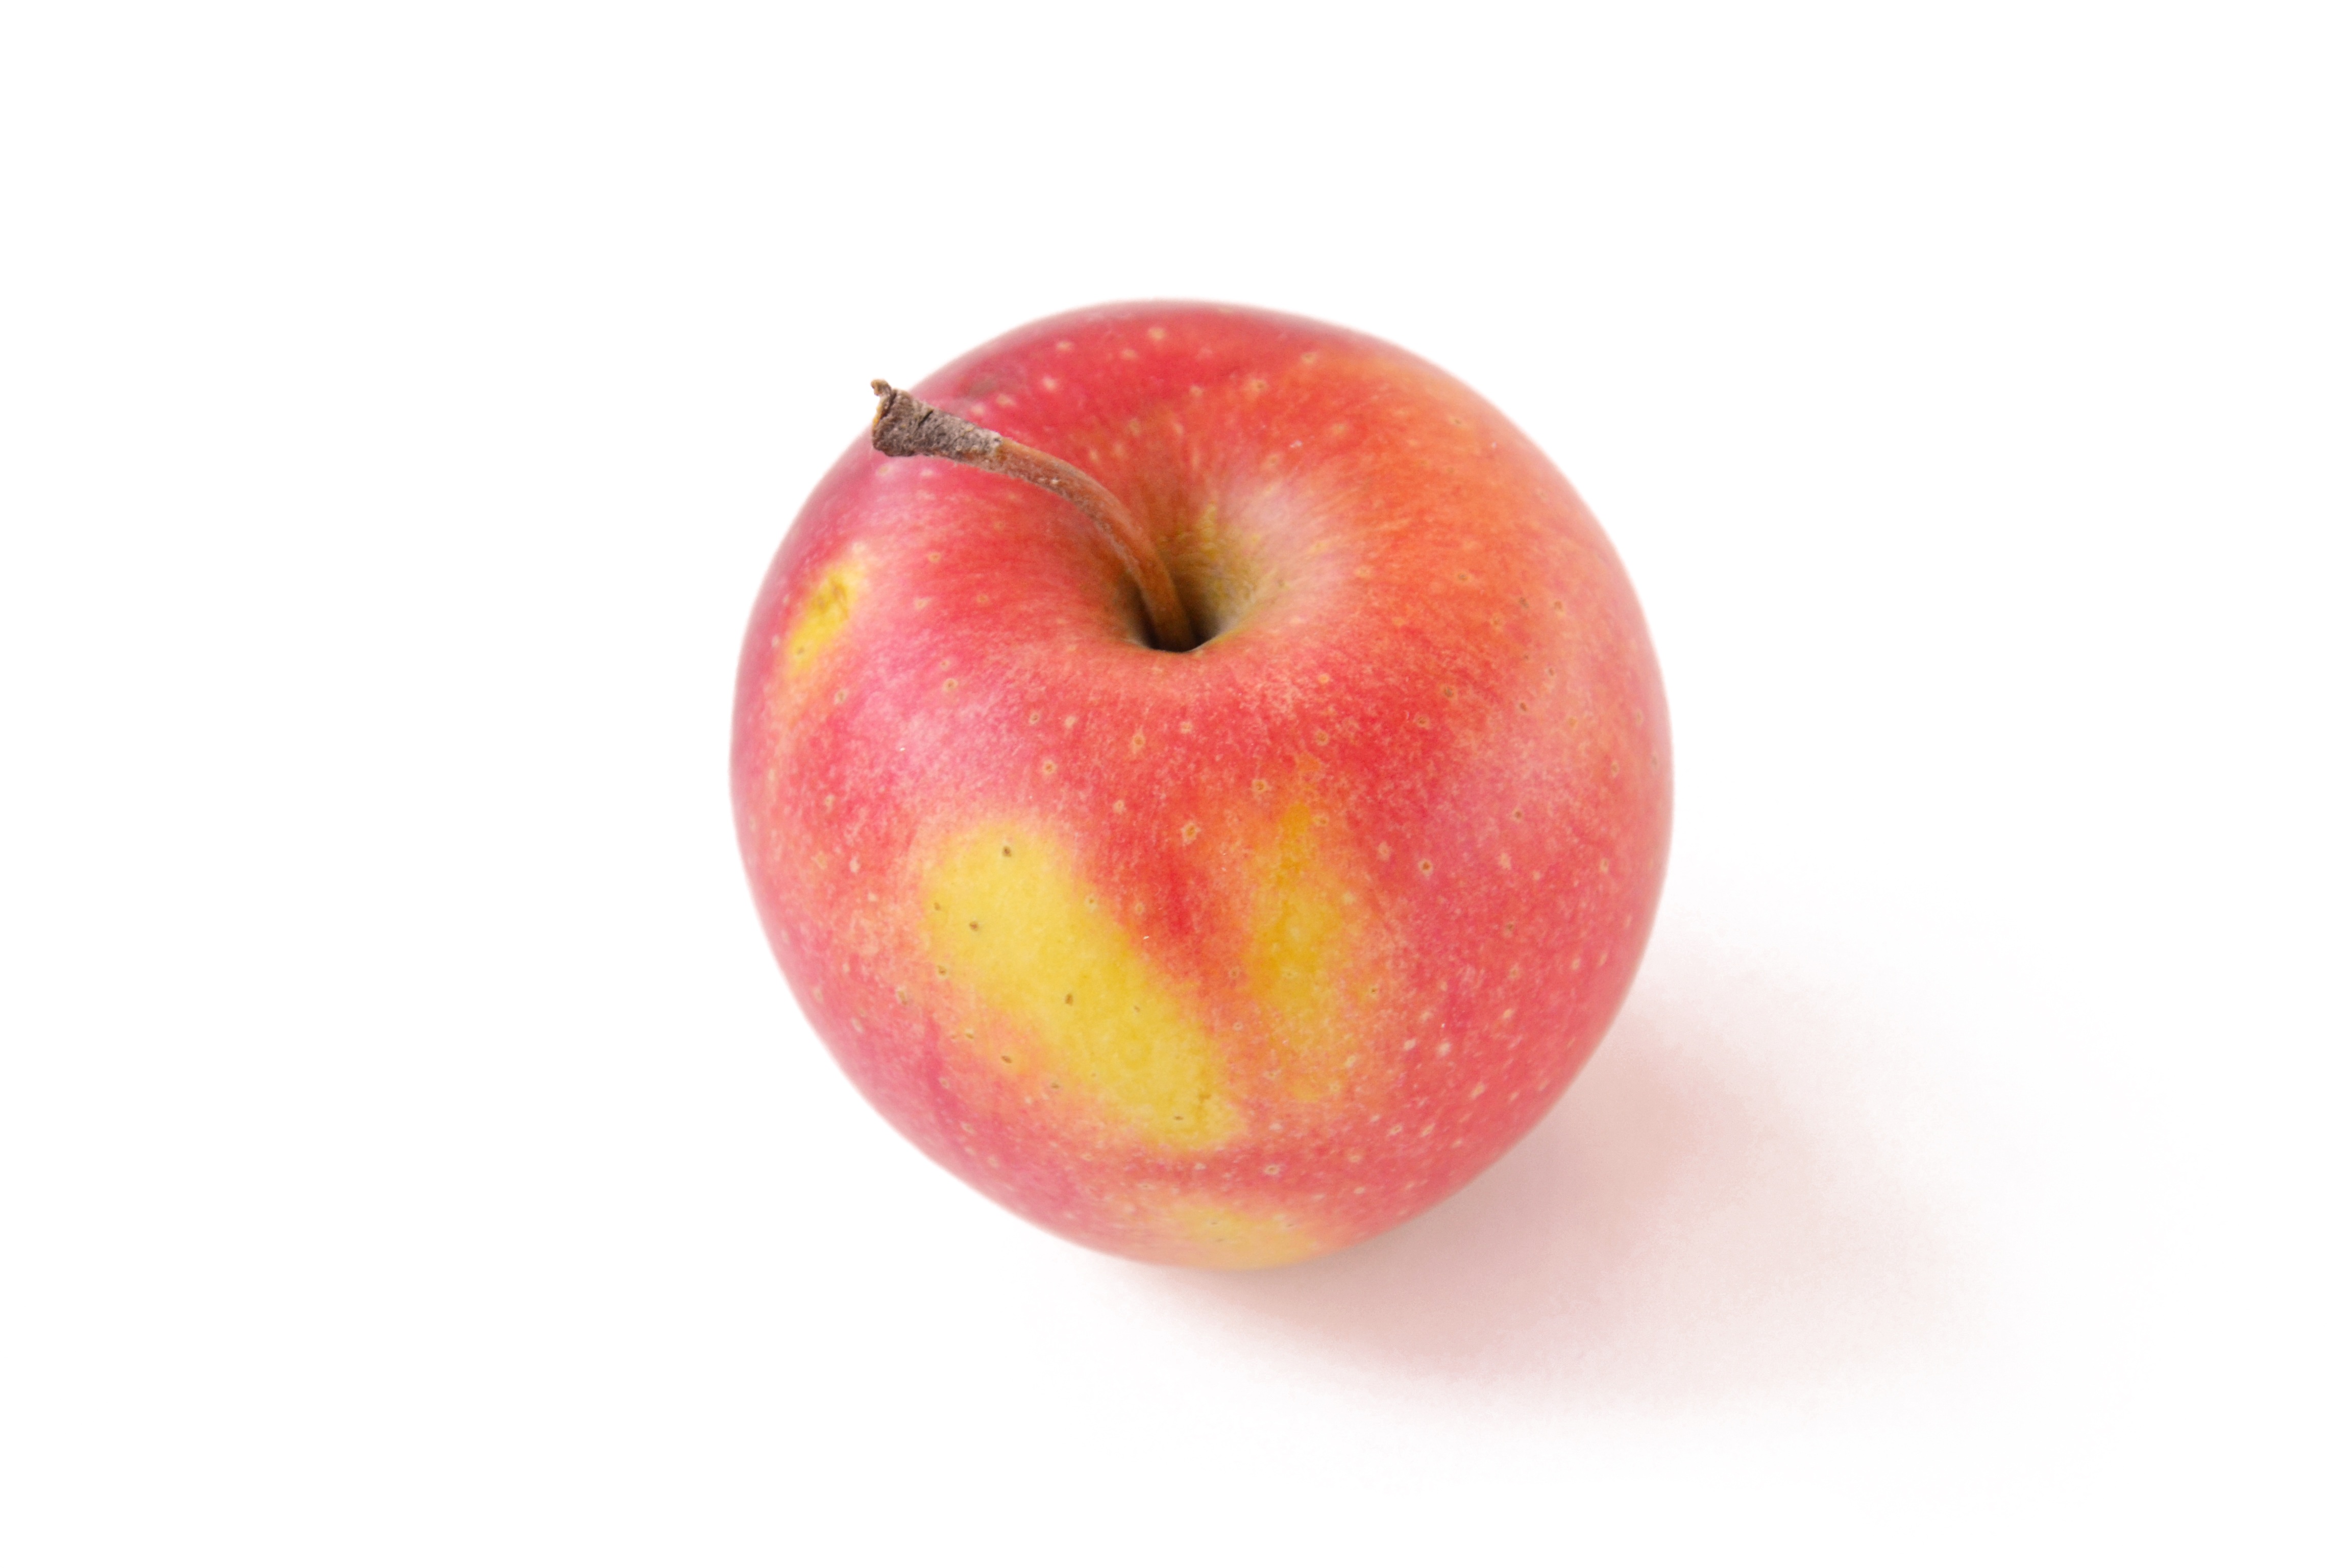
apple, nature, plant, fruit, food, red, produce, yellow, closeup, red apple, nutrition, vitamins, flowering plant, rose family, land plant, rose order